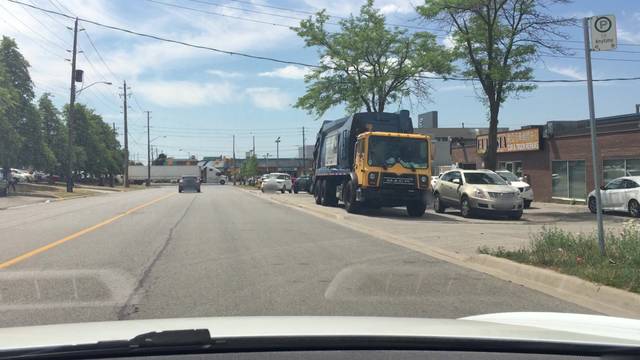
Region: Canada
Coordinates: 43.748, -79.289